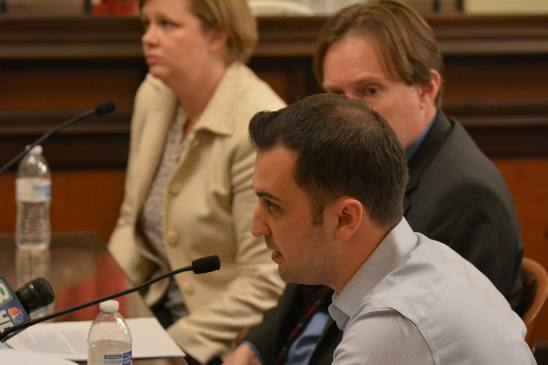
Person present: Yes